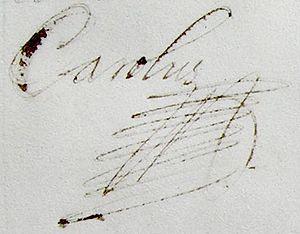
Charles III de Habsbourg, en allemand Karl von Habsburg, est empereur du Saint-Empire romain germanique sous le nom de Charles VI et roi de Hongrie sous le nom de Charles III. Il fut également prétendant au trône du royaume d'Espagne, roi de Sardaigne, roi de Naples, roi de Sicile, duc de Parme et Plaisance. Son règne fut marqué par les questions liées aux querelles de succession des dynasties européennes tandis que la sienne allait ouvrir un conflit généralisé.